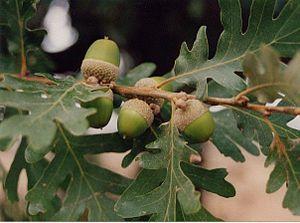
Chêne noir est un nom vernaculaire ambigu désignant en français correspond à plusieurs taxons botaniques distincts de la famille Fagaceae et du genre Quercus.